Theophilos Kuriakose

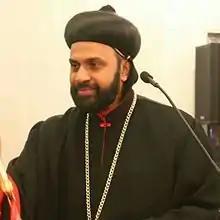

Mor Theophilos Kuriakose is a Syriac Orthodox bishop of the Jacobite Syrian Christian Church . he was the resident Metropolitan of the Malankara Syrian Orthodox Theological Seminary, Udayagiri and the Metropolitan of the Malankara dioceses of Germany.